Shawn Michaels

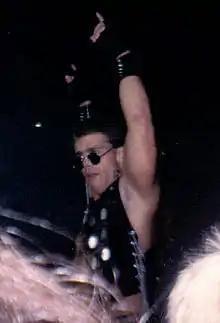
Michaels in 1994

In 1994, Michaels entered a rivalry with Razor Ramon, who had won the vacant Intercontinental Championship during Michaels's absence. Since Michaels had never been defeated in the ring for the title, he claimed to be the rightful champion and even carried around his old title belt. This feud culminated in a ladder match between the two on March 20 at WrestleMania X. Michaels lost the match, which featured both his and Ramon's championship belts suspended above a ladder in the ring. This match was voted by fans as "Match of the Year" by "Pro Wrestling Illustrated". It also received a five-star rating from "Wrestling Observer Newsletter" editor Dave Meltzer. Over the next few months, Michaels battled various injuries and launched the "Heartbreak Hotel" television talk show segment, mainly shown on "Superstars".